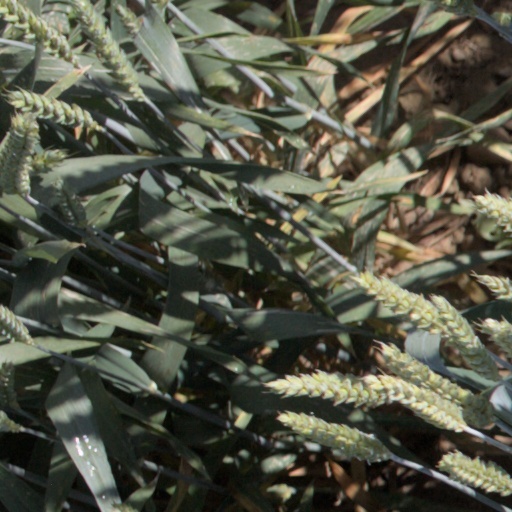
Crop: wheat